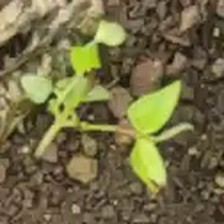
Weed species: Lamber_Quarter_plant(Chenopodium )